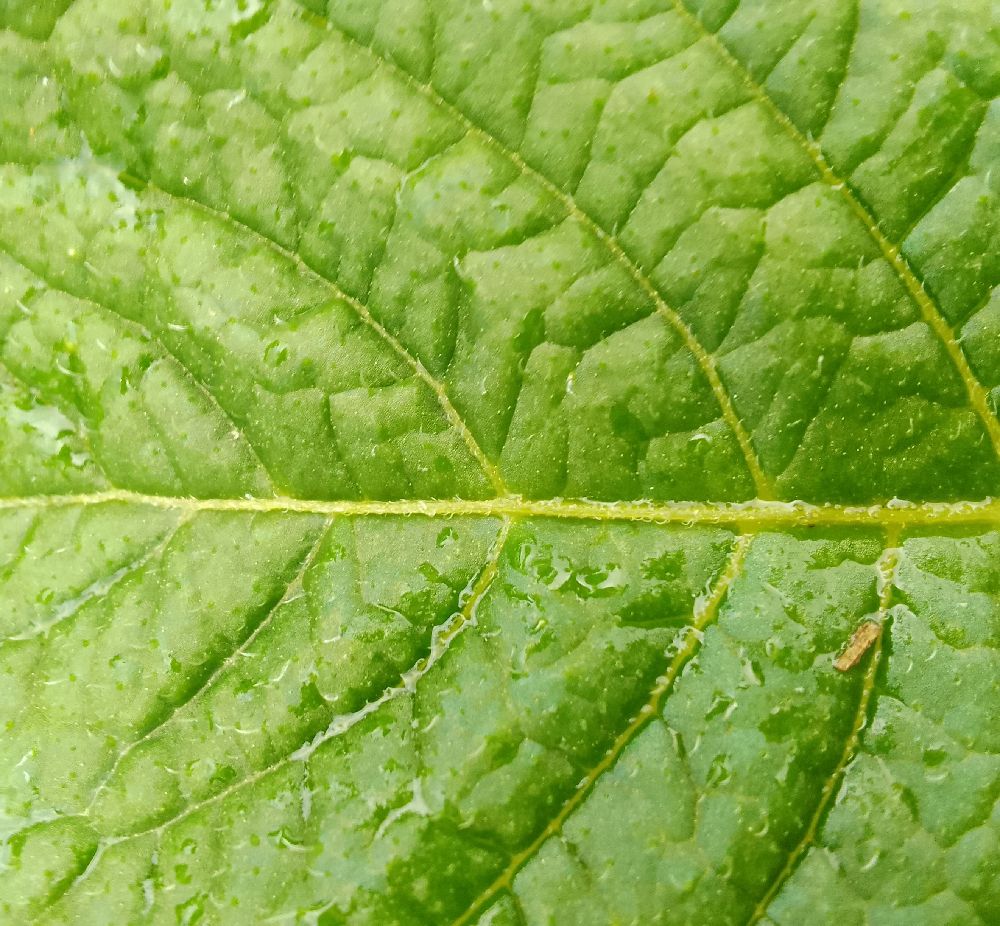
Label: Healthy